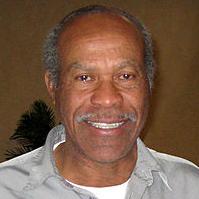
Age: 60